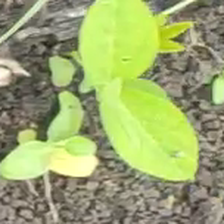
Weed species: Kena_(Commplina_benghalensio)